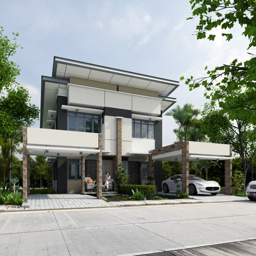
a nice apartment to own ... to live in or rent out .